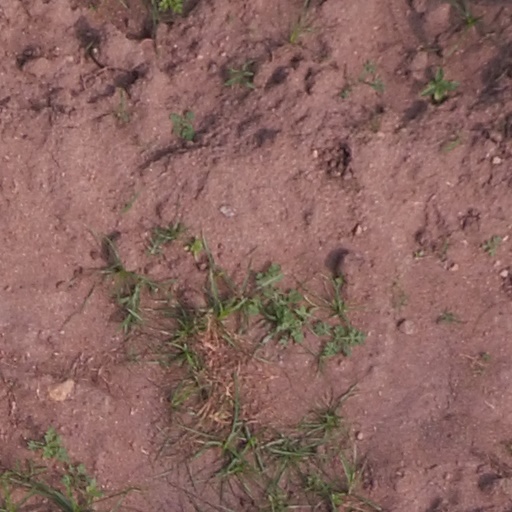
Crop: maize; corn